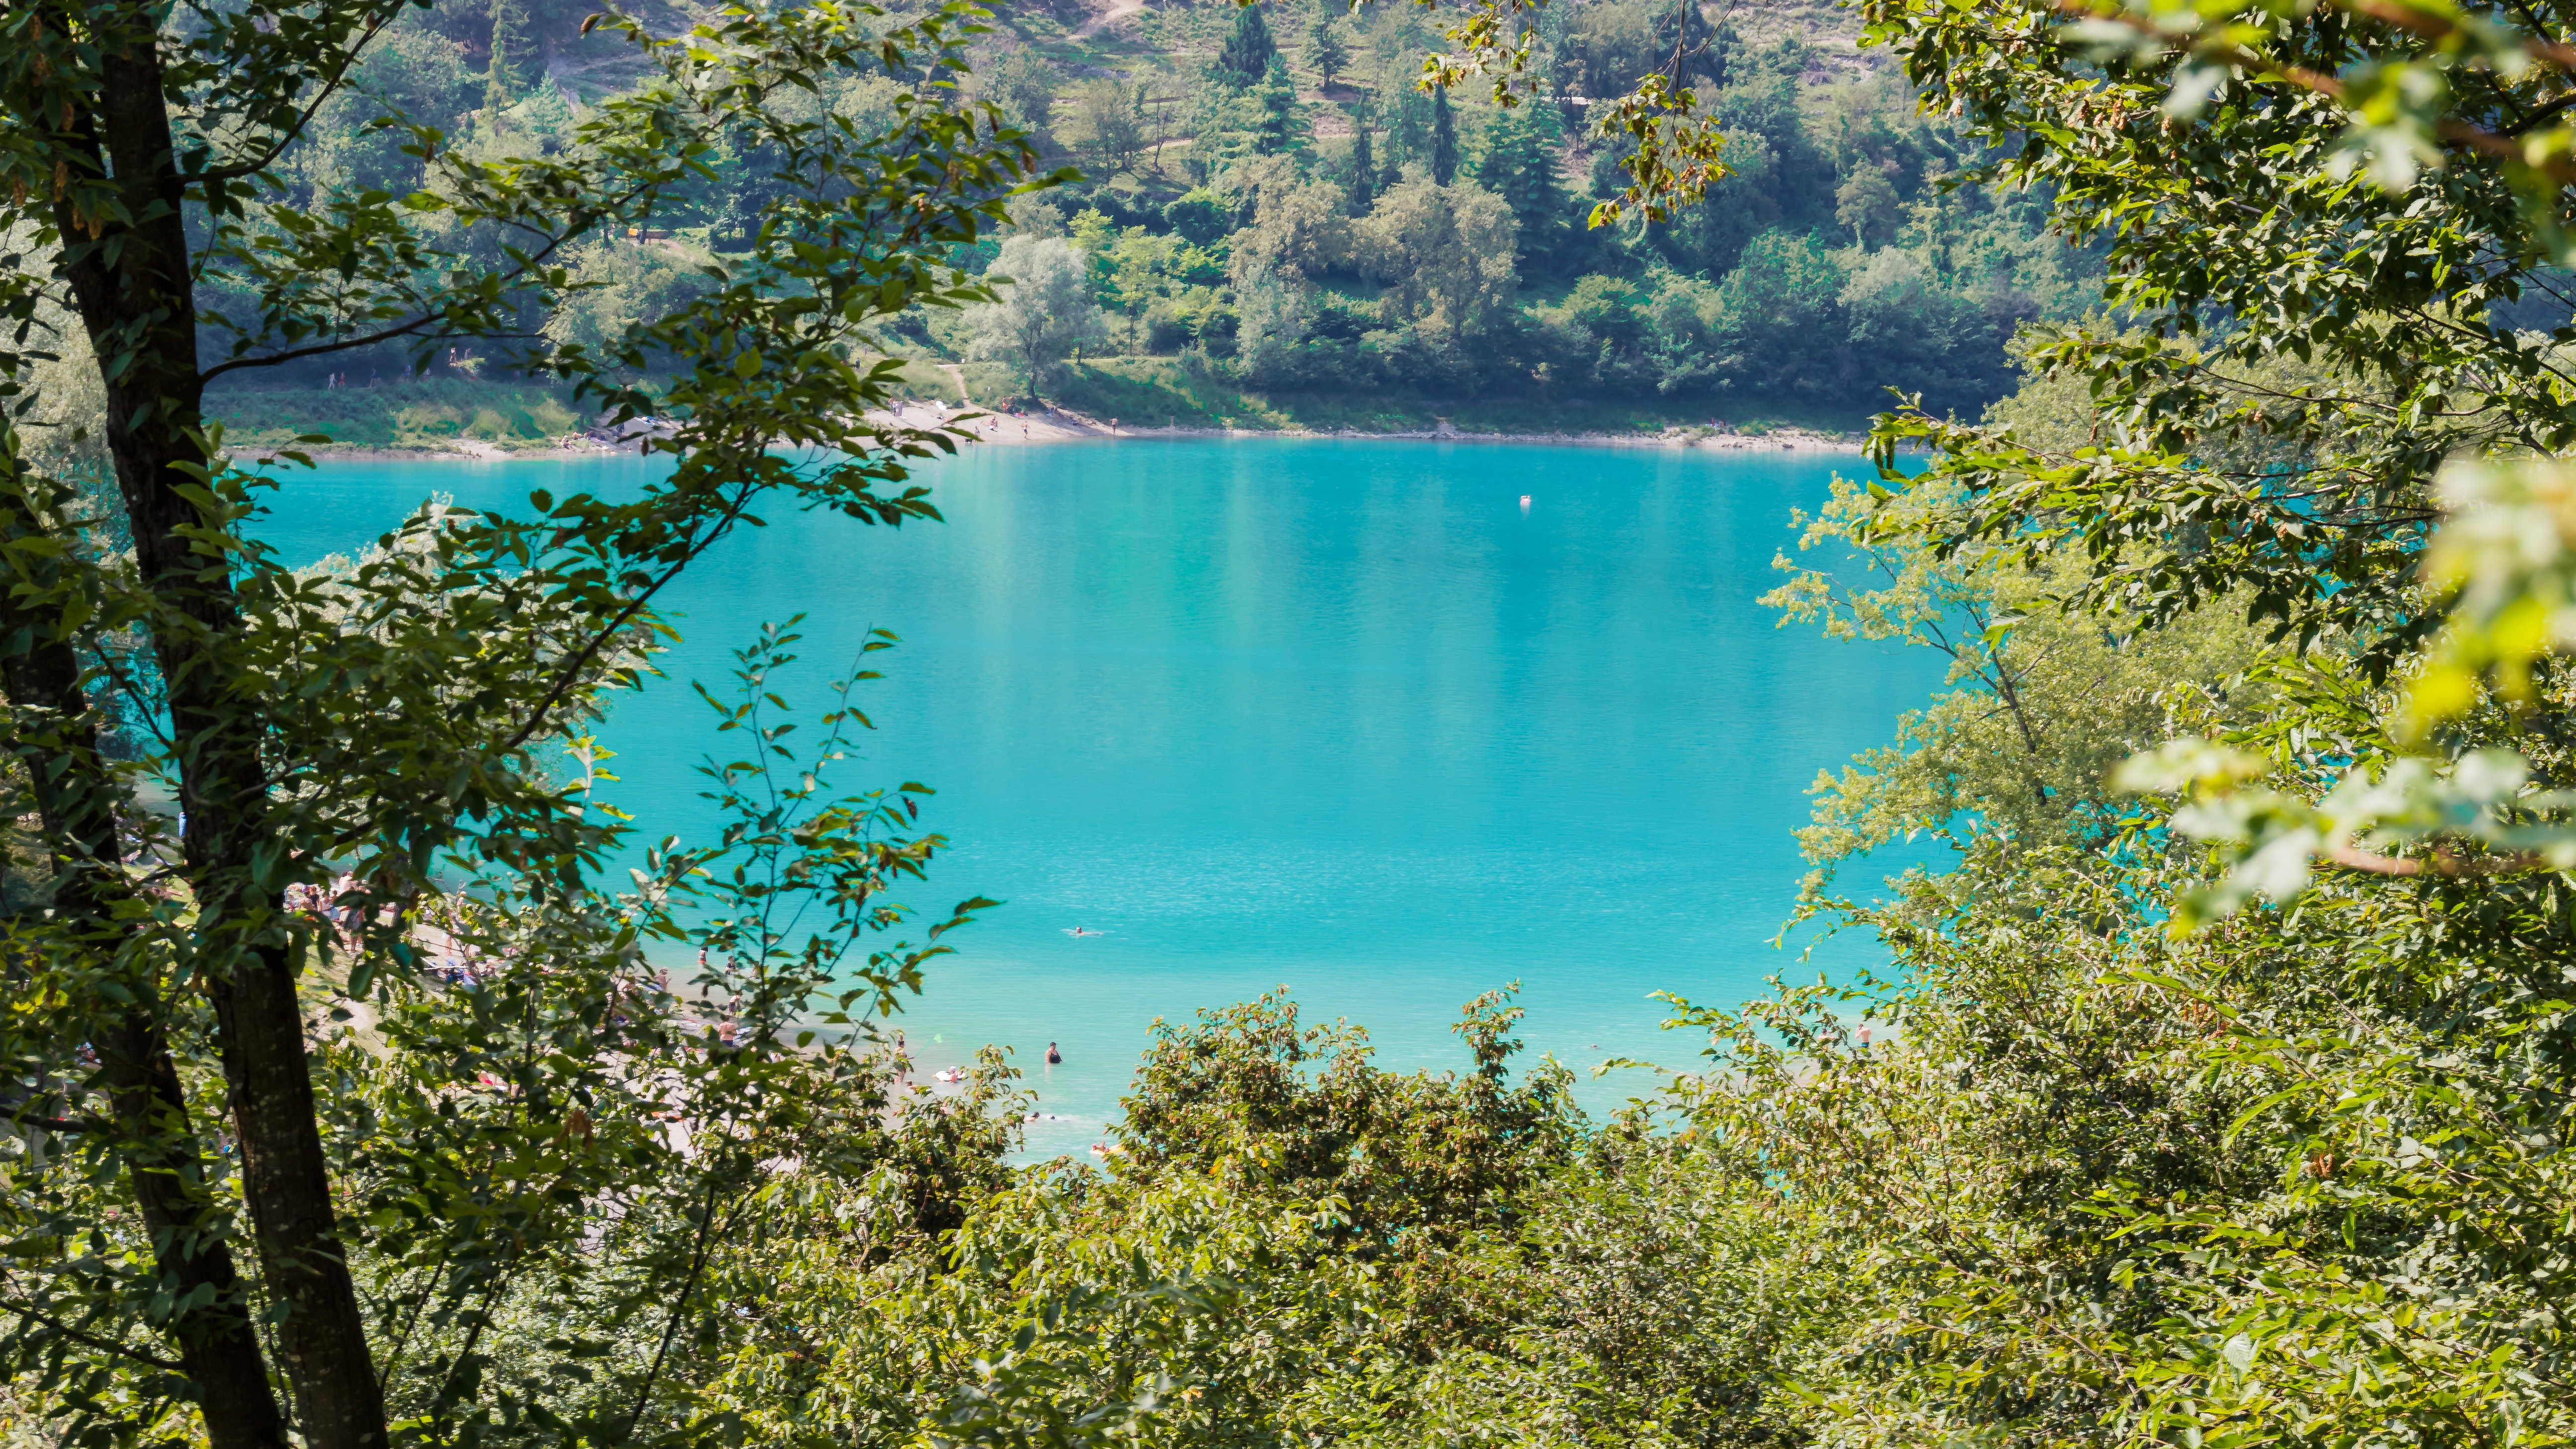
tree, water, forest, meadow, sunlight, lake, summer, pond, green, reflection, autumn, italy, reservoir, body of water, vegetation, woodland, idyll, ecosystem, badesee, tenno lake, lago di tenno